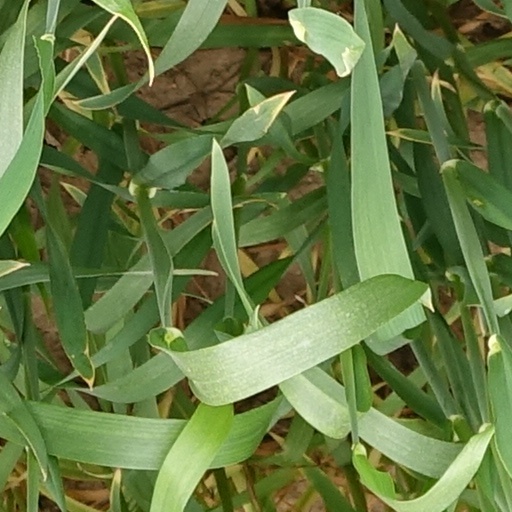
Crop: wheat